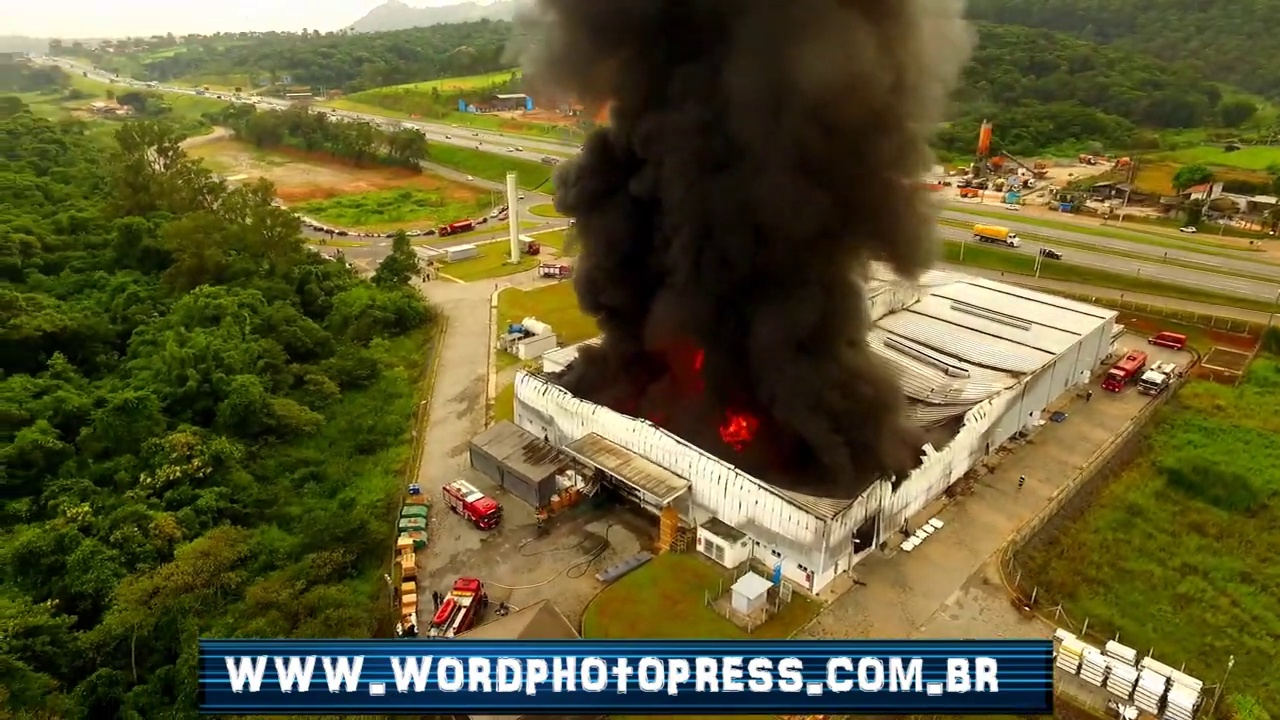
Fire: yes
Smoke: yes